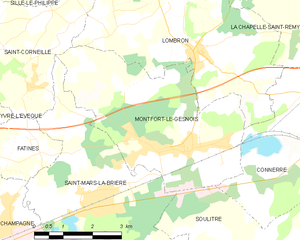
Carte des communes françaises